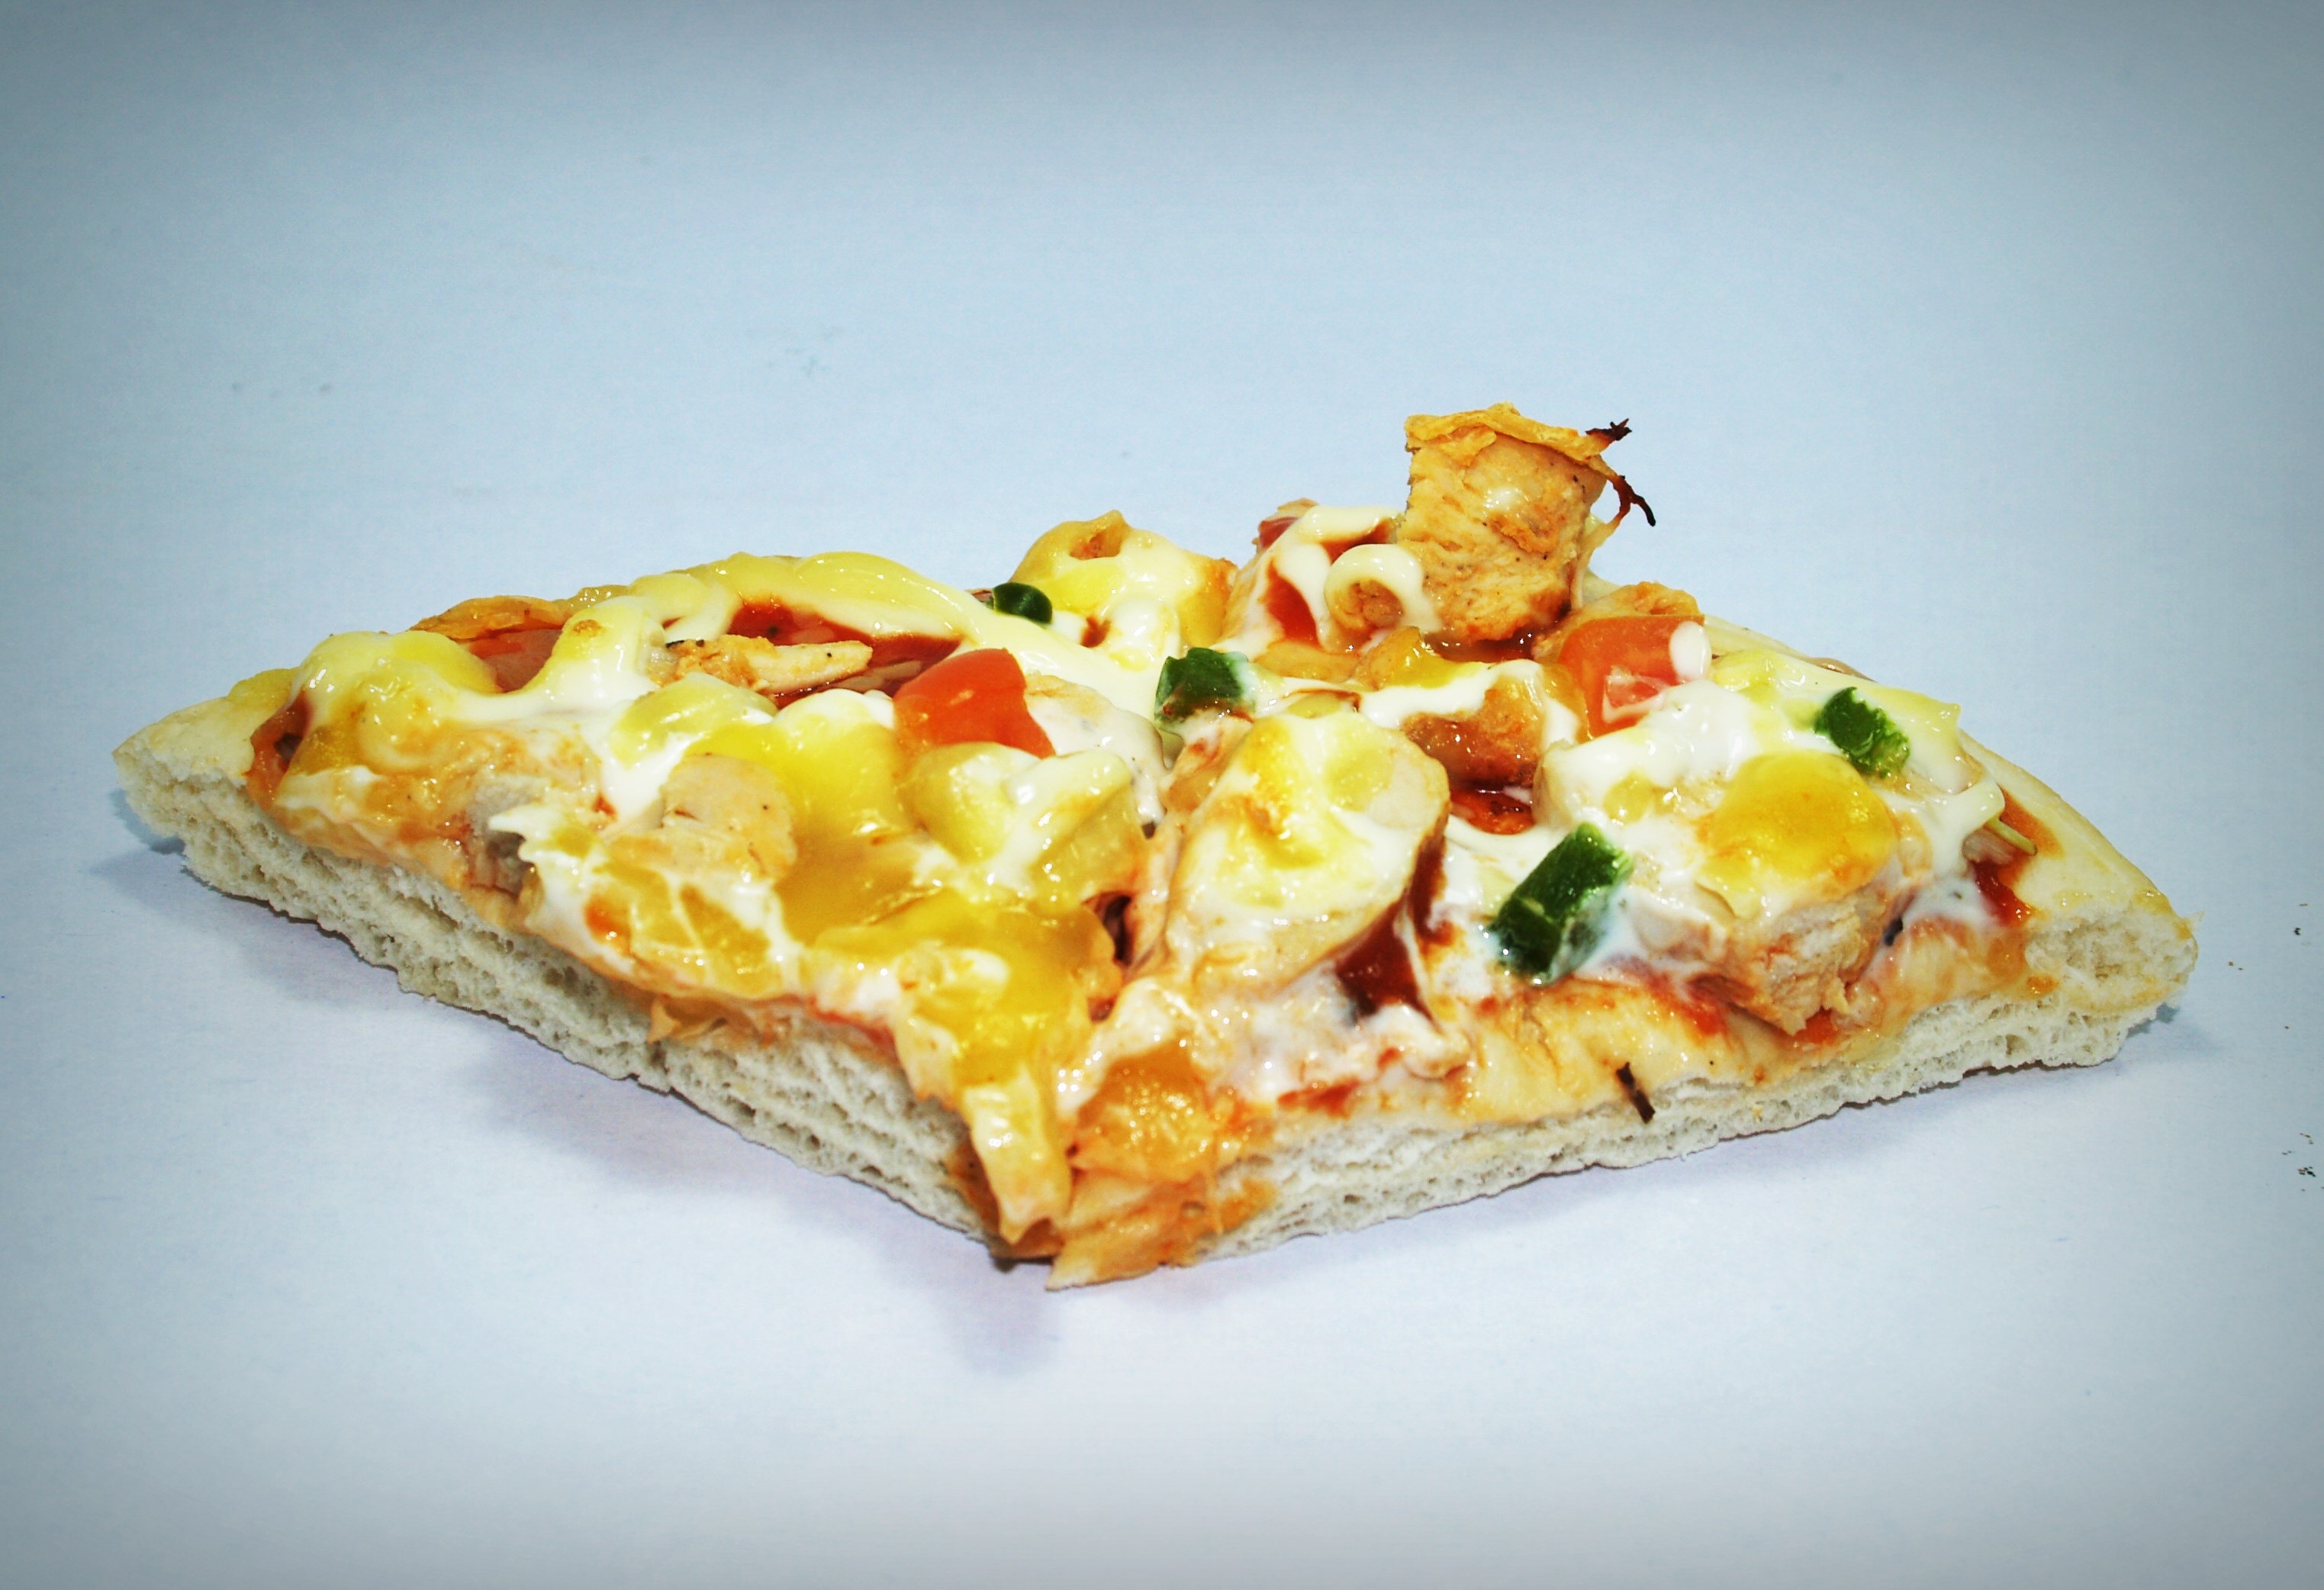
white, restaurant, isolated, dish, meal, food, pepper, cooking, produce, macro, fresh, mushroom, junk, object, breakfast, gourmet, snack, dessert, meat, lunch, cuisine, sauce, delicious, slice, pie, pastry, pizza, cheese, tomato, cut, baked, pepperoni, crust, eating, one, background, single, dinner, tasty, refreshment, quiche, horizontal, fast, edible, melted, italian, olive, delivery, parsley, yummy, pizzeria, mozzarella, nobody, baked goods, portion, fattening, toppings, frittata, european food, zwiebelkuchen, tortilla de patatas